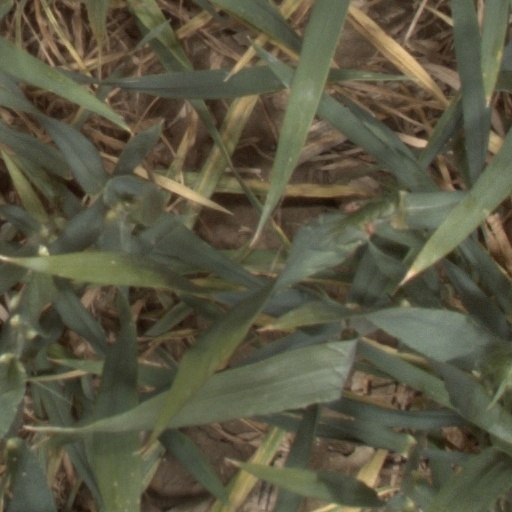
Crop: wheat